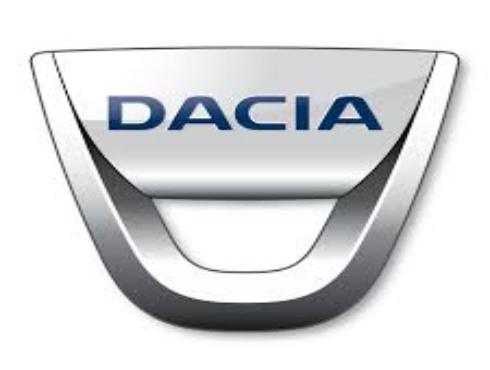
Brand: Dacia
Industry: Transportation